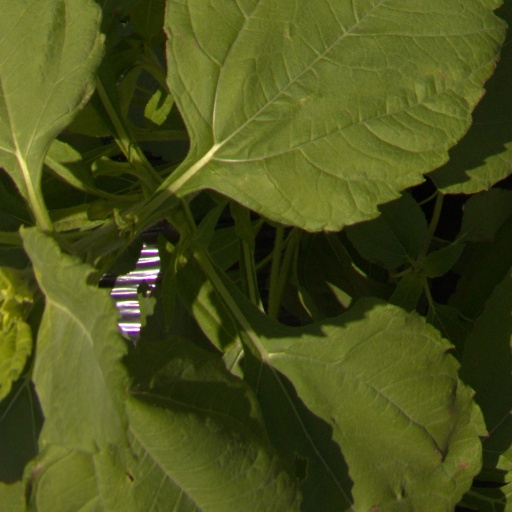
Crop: Jerusalem artichoke